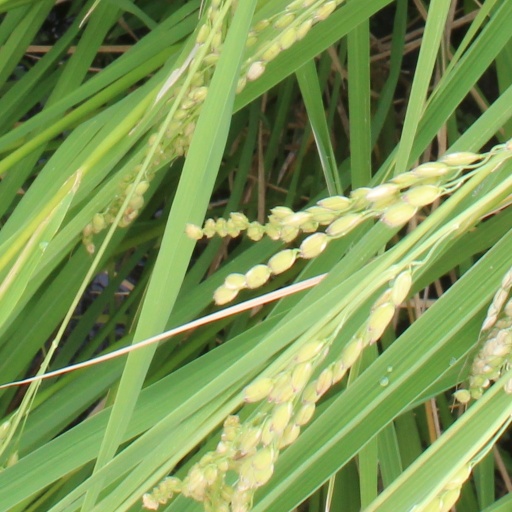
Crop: rice